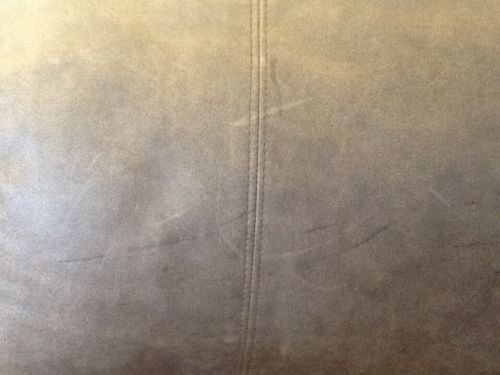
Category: sofa